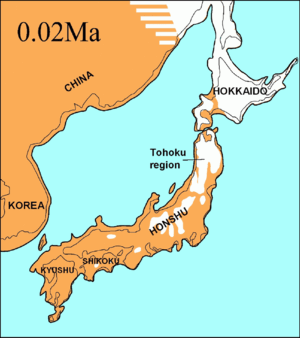
L’histoire du Japon commence avec le peuplement d'un groupe d'îles au sud-est de la péninsule coréenne, environ 100 000 ans av. J.-C. Les premières traces d'industrie, des pierres polies, remontent à 32 000 ans. Des poteries, parmi les plus anciennes de l'humanité, sont produites vers 13 000 ans avant notre ère lors de la période Jōmon, et comprennent les premières formes d'œuvres artistiques : les dogū. 400 ans avant notre ère sont introduites des technologies venant de Chine et de Corée comme la riziculture et la fonte du bronze et du fer.
Cet article s'intéresse au peuple japonais du point de vue ethnologique, c'est-à-dire au groupe humain constituant le peuple japonais sous l'angle de l'anthropologie culturelle.
Le Paléolithique du Japon, parfois aussi nommé « pré-céramique », est la période qui débute vers 40 000 ans avant le présent, correspondant à la datation par le carbone 14 des premiers objets lithiques indiscutables retrouvés, et s'achève vers 13 000 ans BP après la fin de la dernière période glaciaire, au cours d'une période de net réchauffement et début de la période Jōmon avec les premières céramiques au Japon, période considérée comme relevant d'un Mésolithique à céramique.